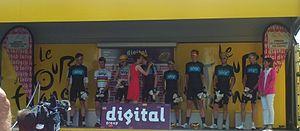
L'équipe Sky, leader du classement par équipes lors de la présentation des coureurs à Épernay avant la sixième étape du Tour de France.